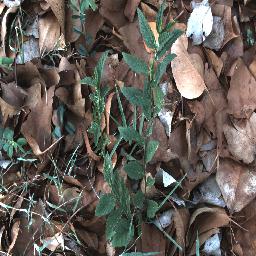
Label: negative